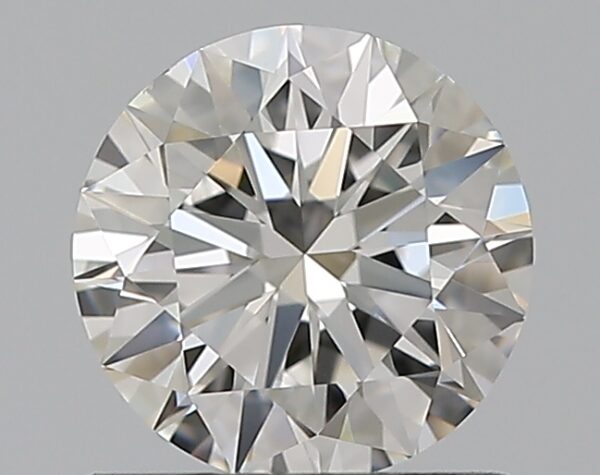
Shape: round
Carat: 0.8
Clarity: VS1
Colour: F
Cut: EX
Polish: EX
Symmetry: EX
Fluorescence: N
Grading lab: GIA
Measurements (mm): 5.91 x 5.95 x 3.66